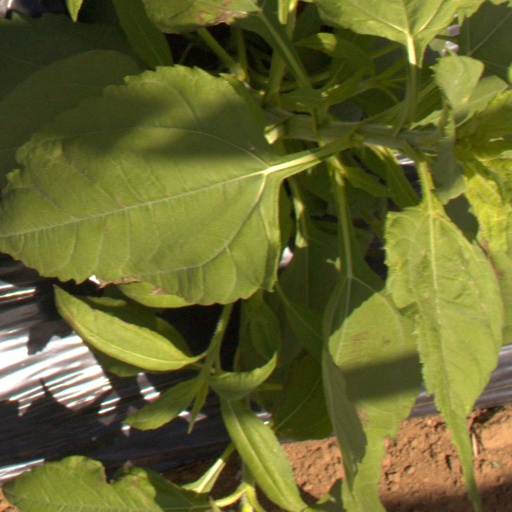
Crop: Jerusalem artichoke